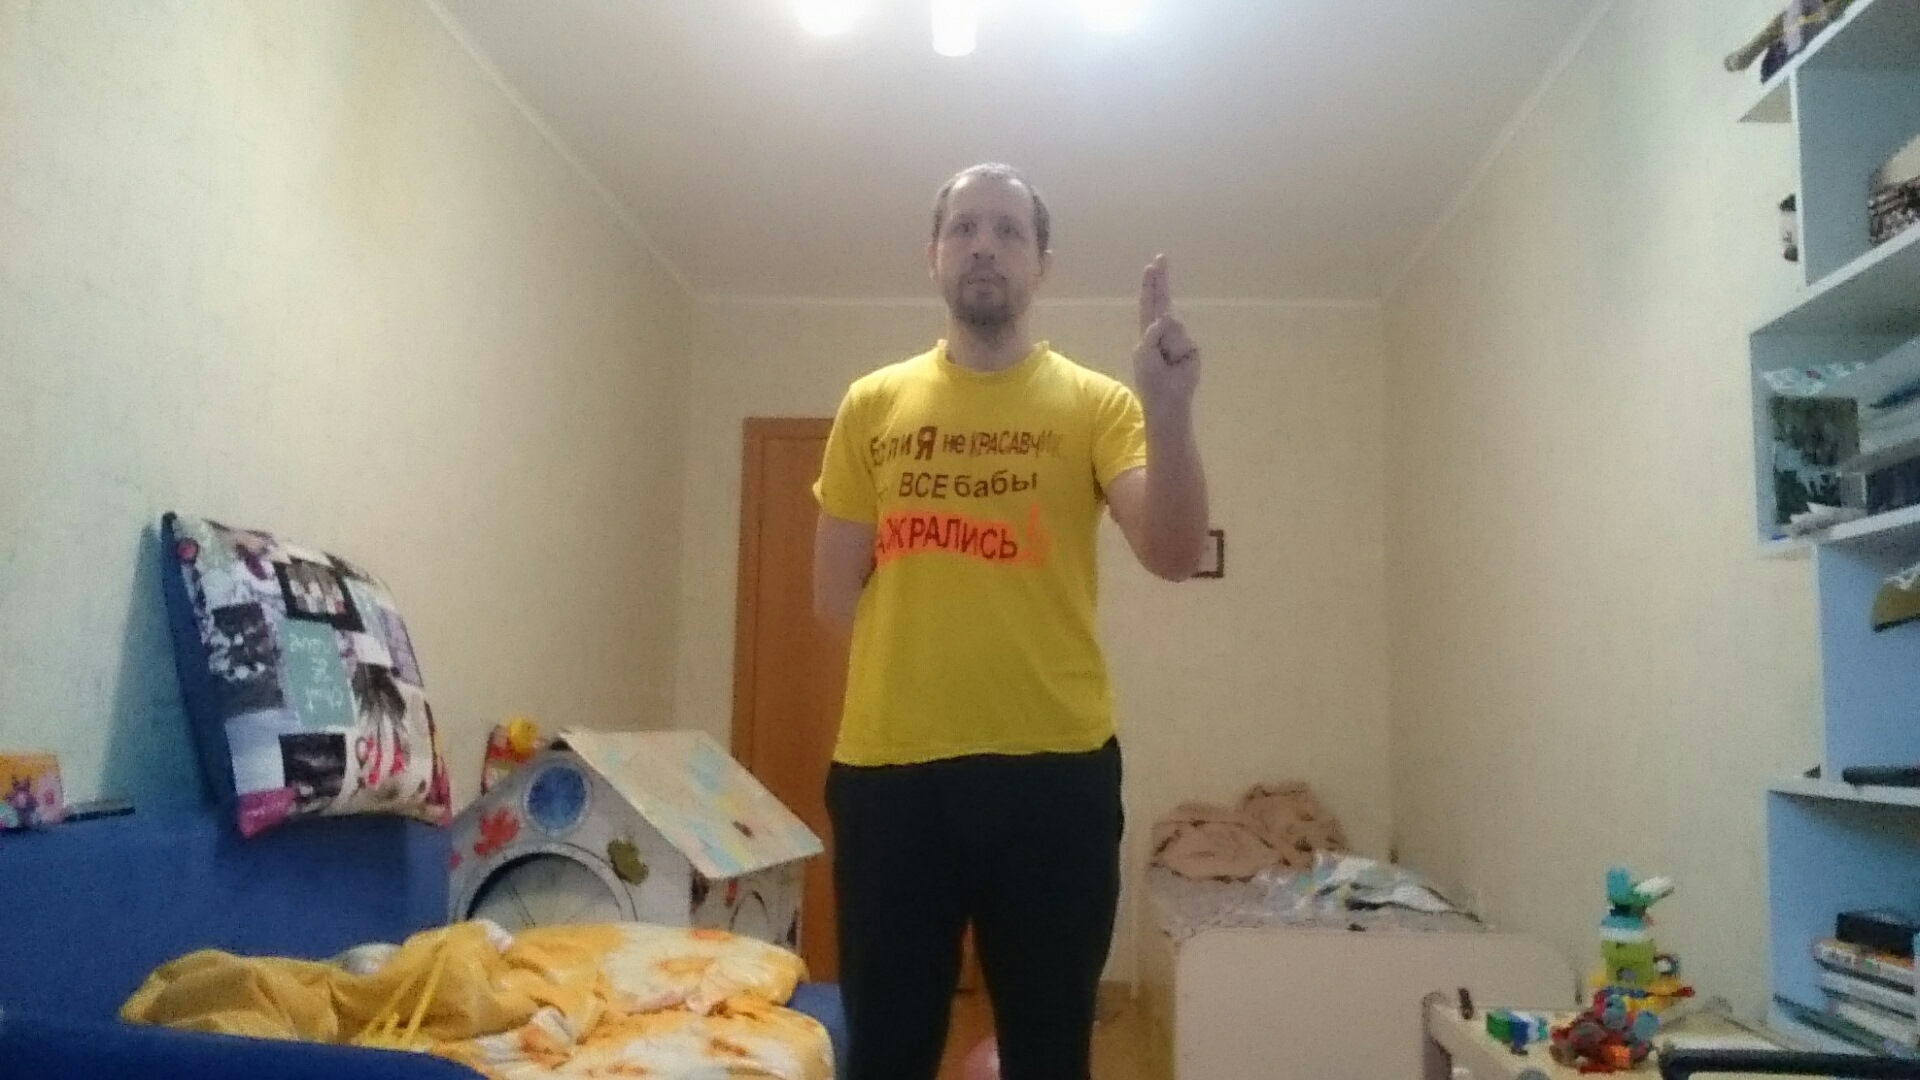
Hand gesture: two_up